Jasper Abraham murder case

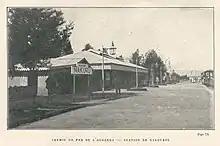
The railway station at Nakuru, pictured in 1913

Abraham and his employees were charged with murder and brought to trial at Nakuru High Court in June, in a case overseen by judge Joseph Alfred Sheridan. The jury was composed of local European settlers who all knew Abraham. The Kenyan Legal Department had raised concern over the impartiality of the jury and suggested the trial be relocated. A request by the Attorney General of Kenya, Robert William Lyall-Grant, to move the trial to the capital, Nairobi, was rejected on the grounds of cost and inconvenience to the witnesses.